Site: brandenburg
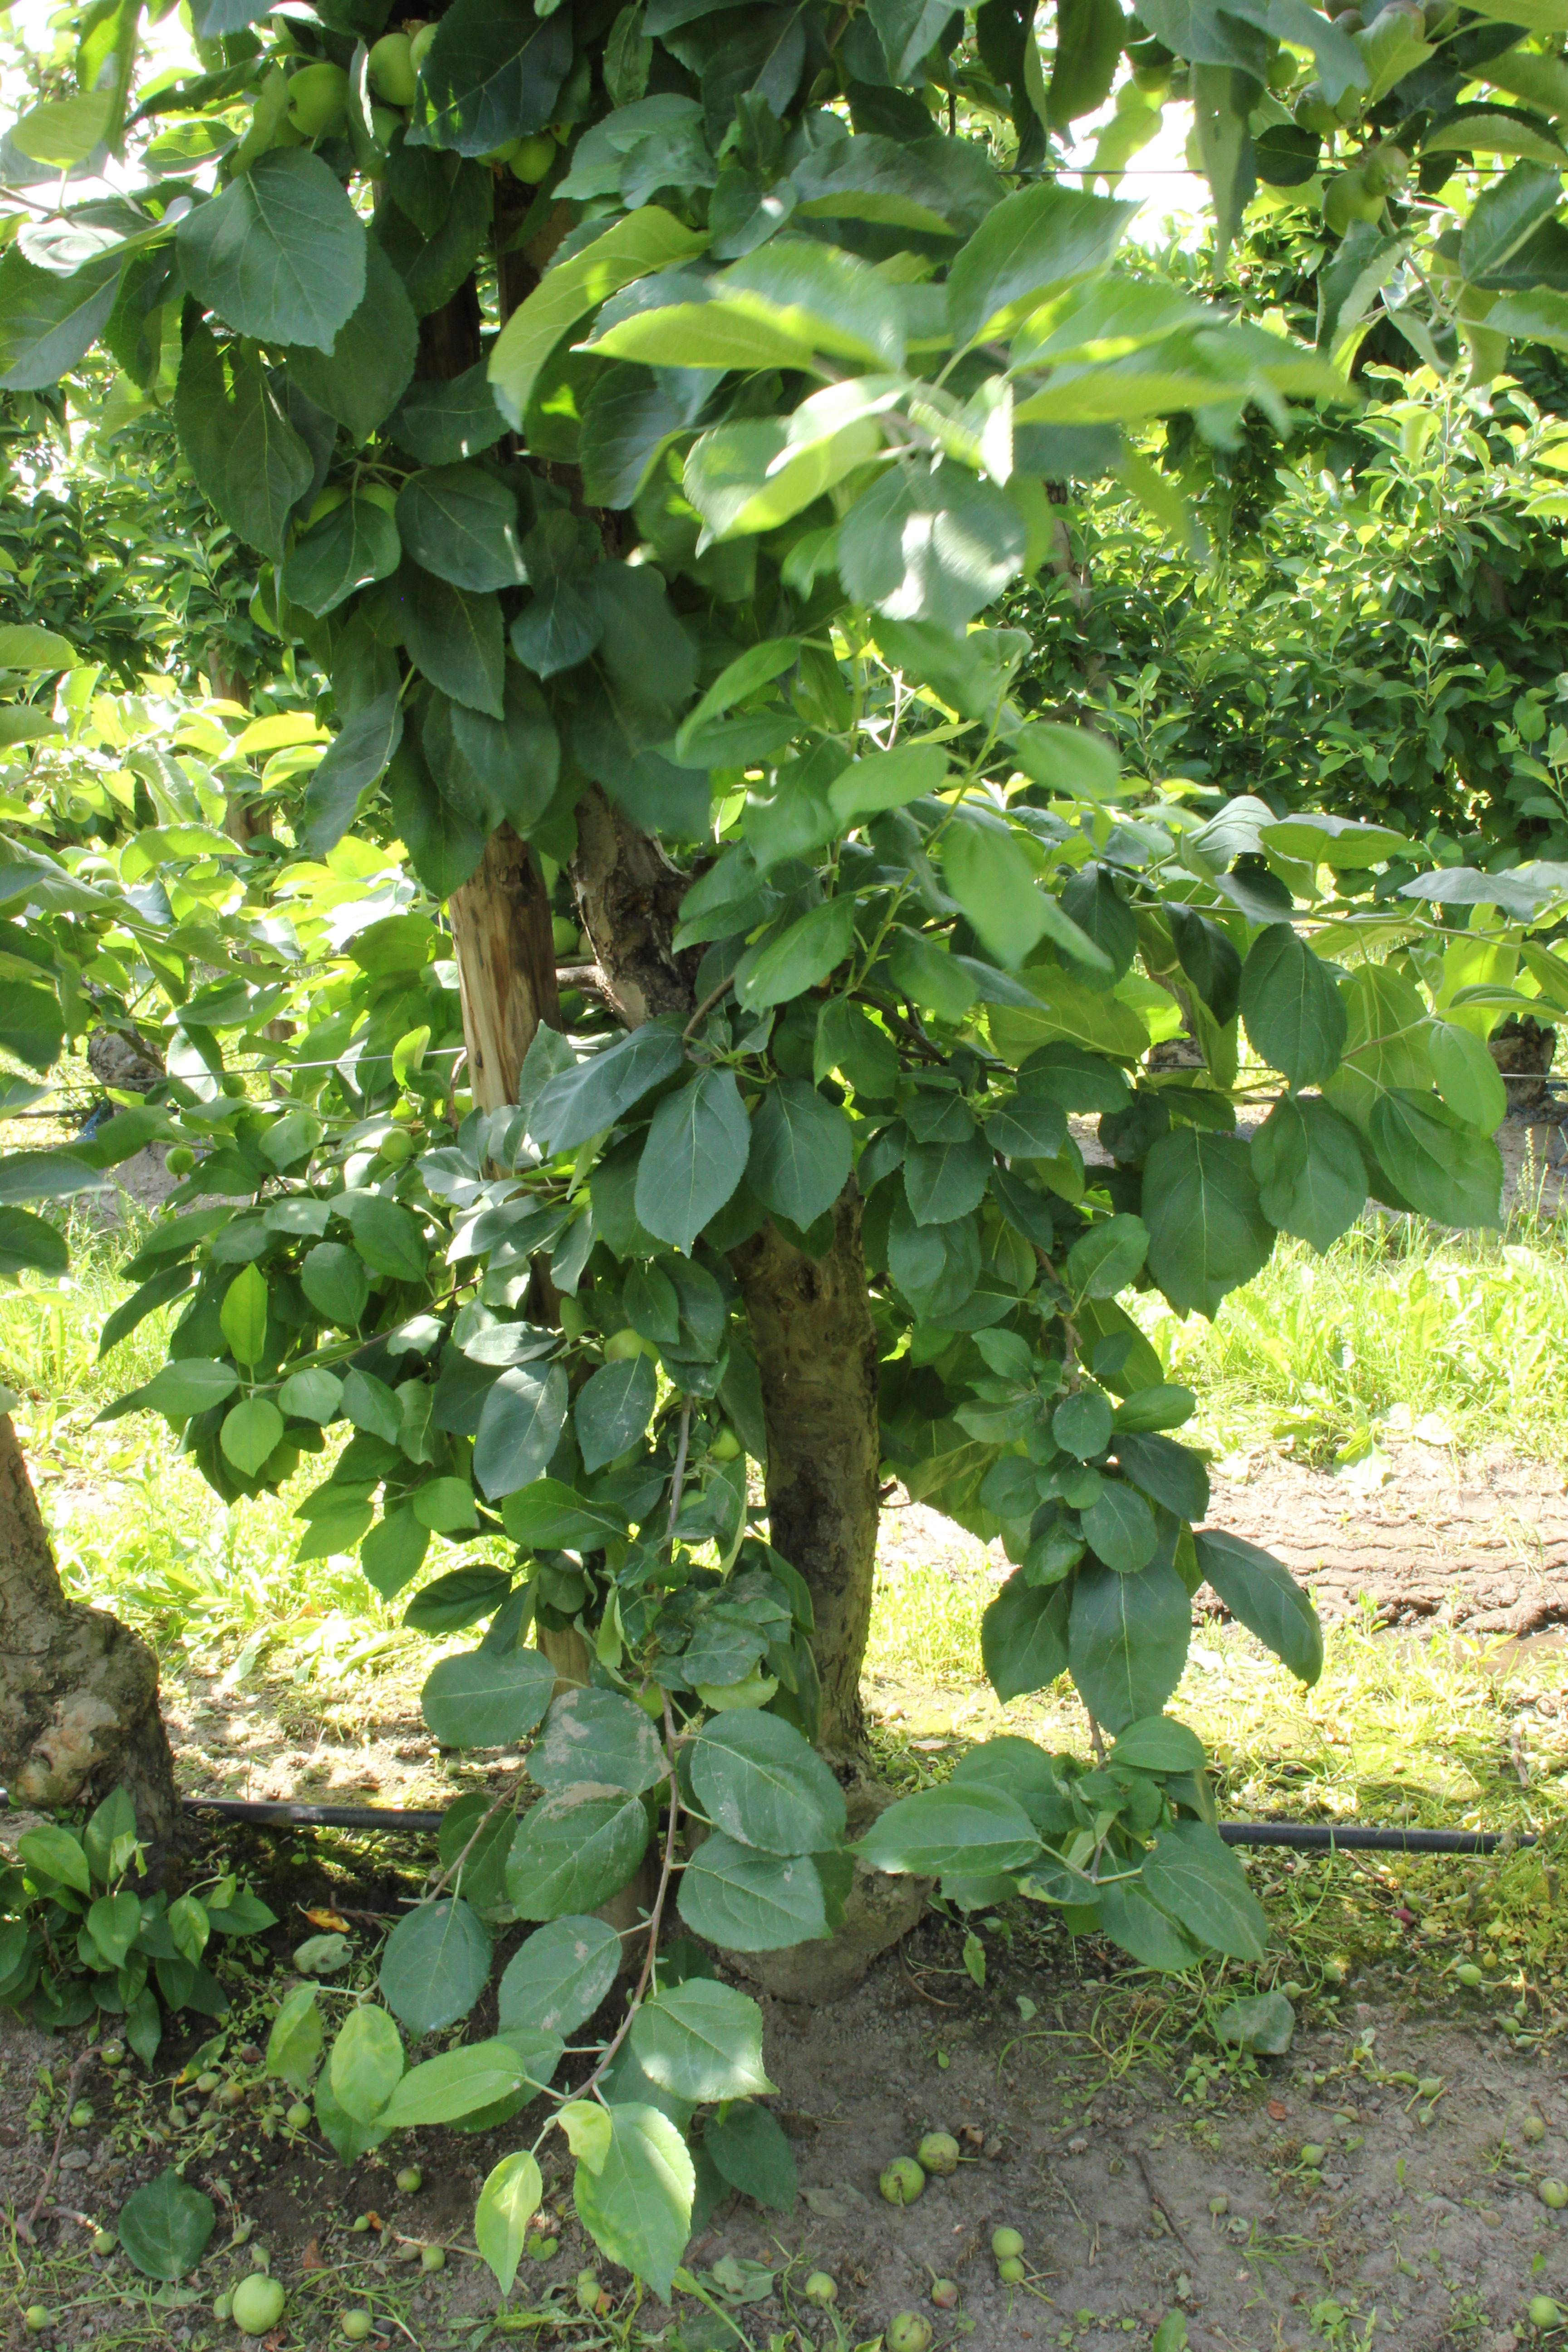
Growth stage (BBCH 73): Development of fruit